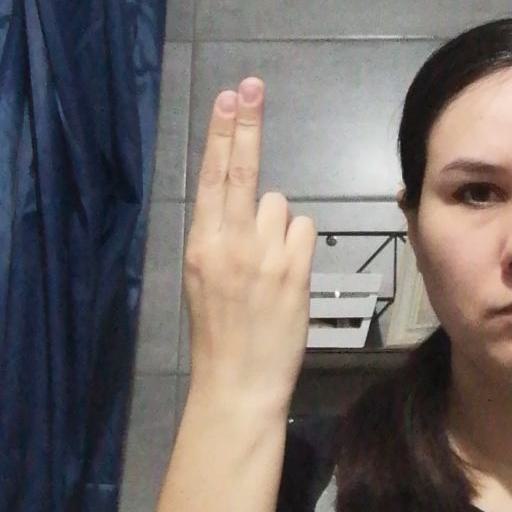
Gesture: two_up_inverted